Three Noes

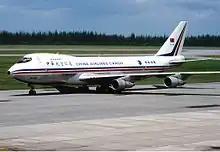
China Airlines Flight 334, whose hijacking led to the end of the policy

The Three-Noes Policy was a policy established in April 1979 and maintained by President Chiang Ching-kuo of the Republic of China, commonly known as Taiwan, in response to the People's Republic of China's attempts to have direct contact with the ROC (see Three Links). When the United States broke diplomatic ties with the ROC in 1979, the PRC believed that it had complete leverage in convincing the ROC government to talk. President Chiang Ching-kuo refused, reiterating that there were to be "no contact, no negotiation and no compromise" with the Chinese Communists.